Regio IV Templum Pacis

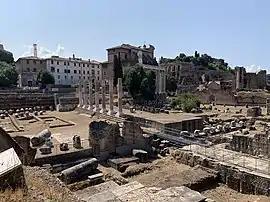
The remains of the Temple of Peace

Although centred on the Temple of Peace within the Imperial Fora, Regio IV was cut in two by the Clivus Suburanus. To the north west, it was bordered by the Vicus Patricius, the Clivus Suburanus and the Servian Wall and included the Carinae. To the south east, it was bordered by the Colosseum and the Roman Forum, and included the Imperial fora and the Suburra. A measurement taken at the end of the 4th century recorded that the perimeter of the region was 13,000 Roman feet (approximately 3.84 km).